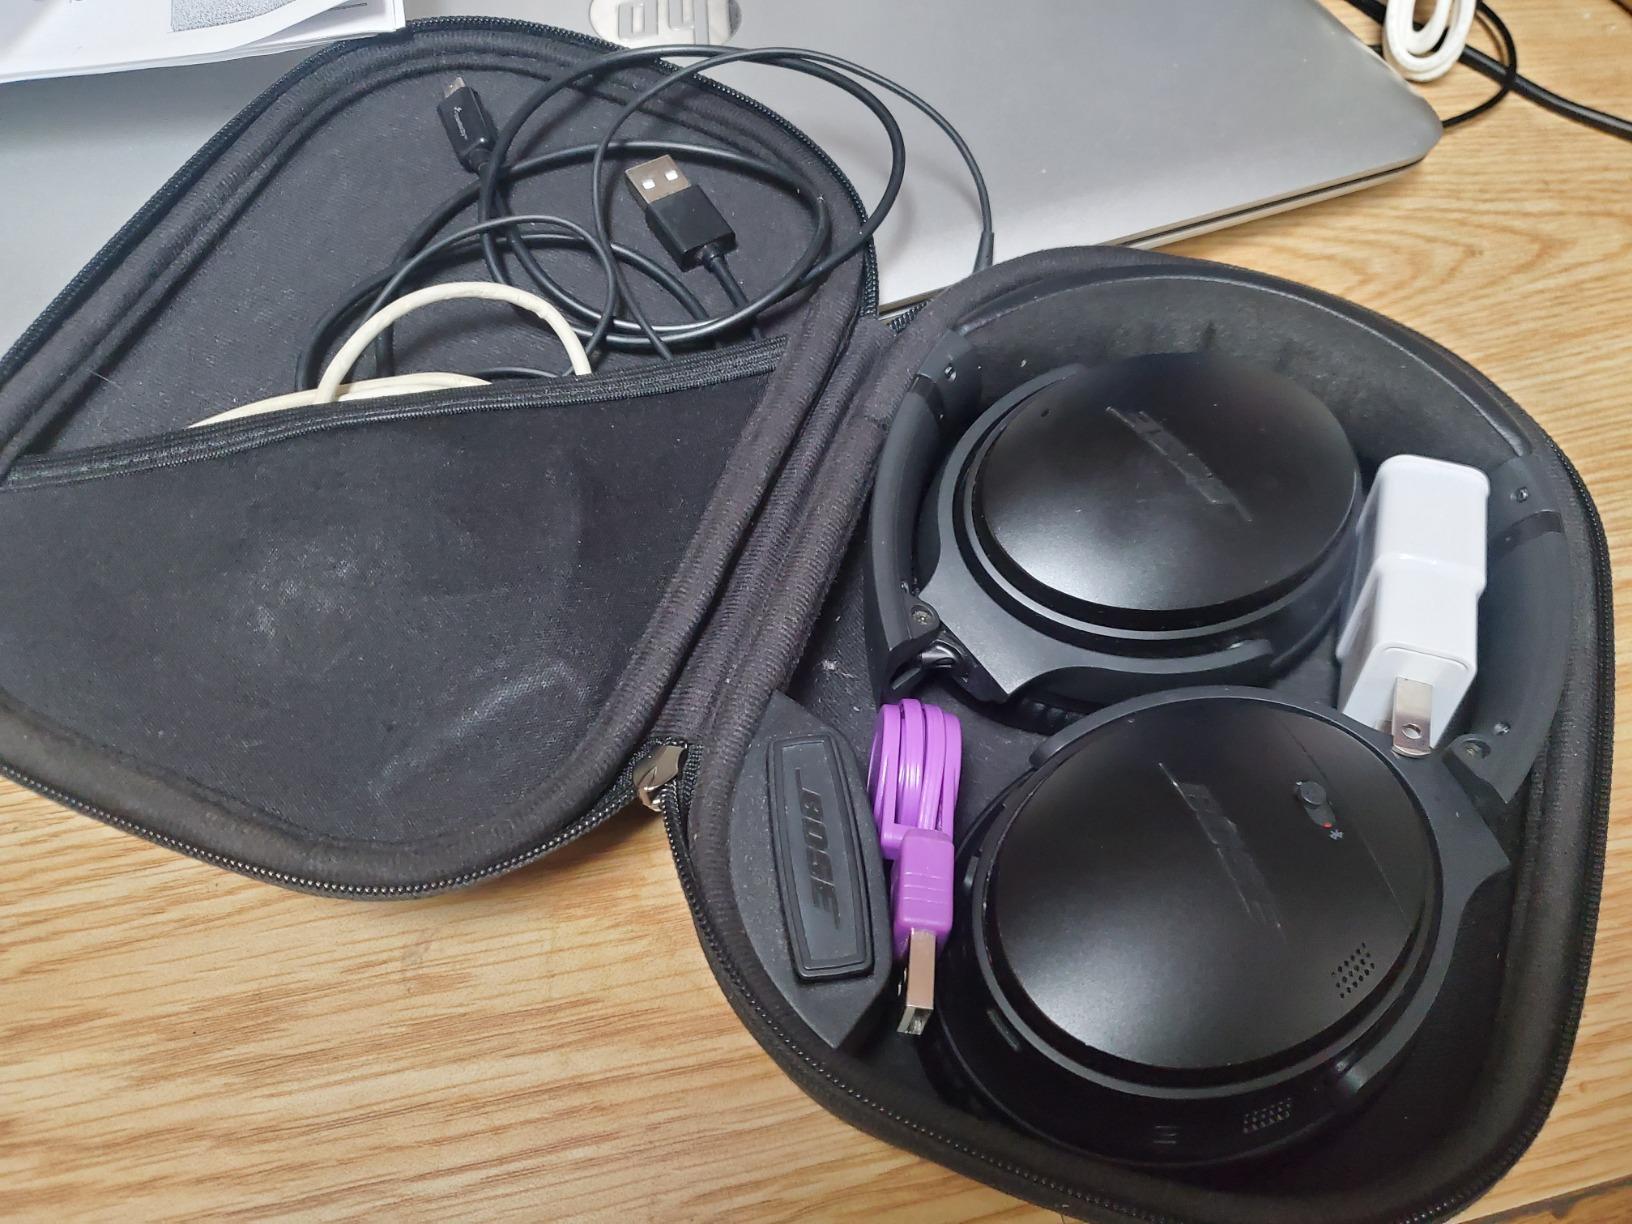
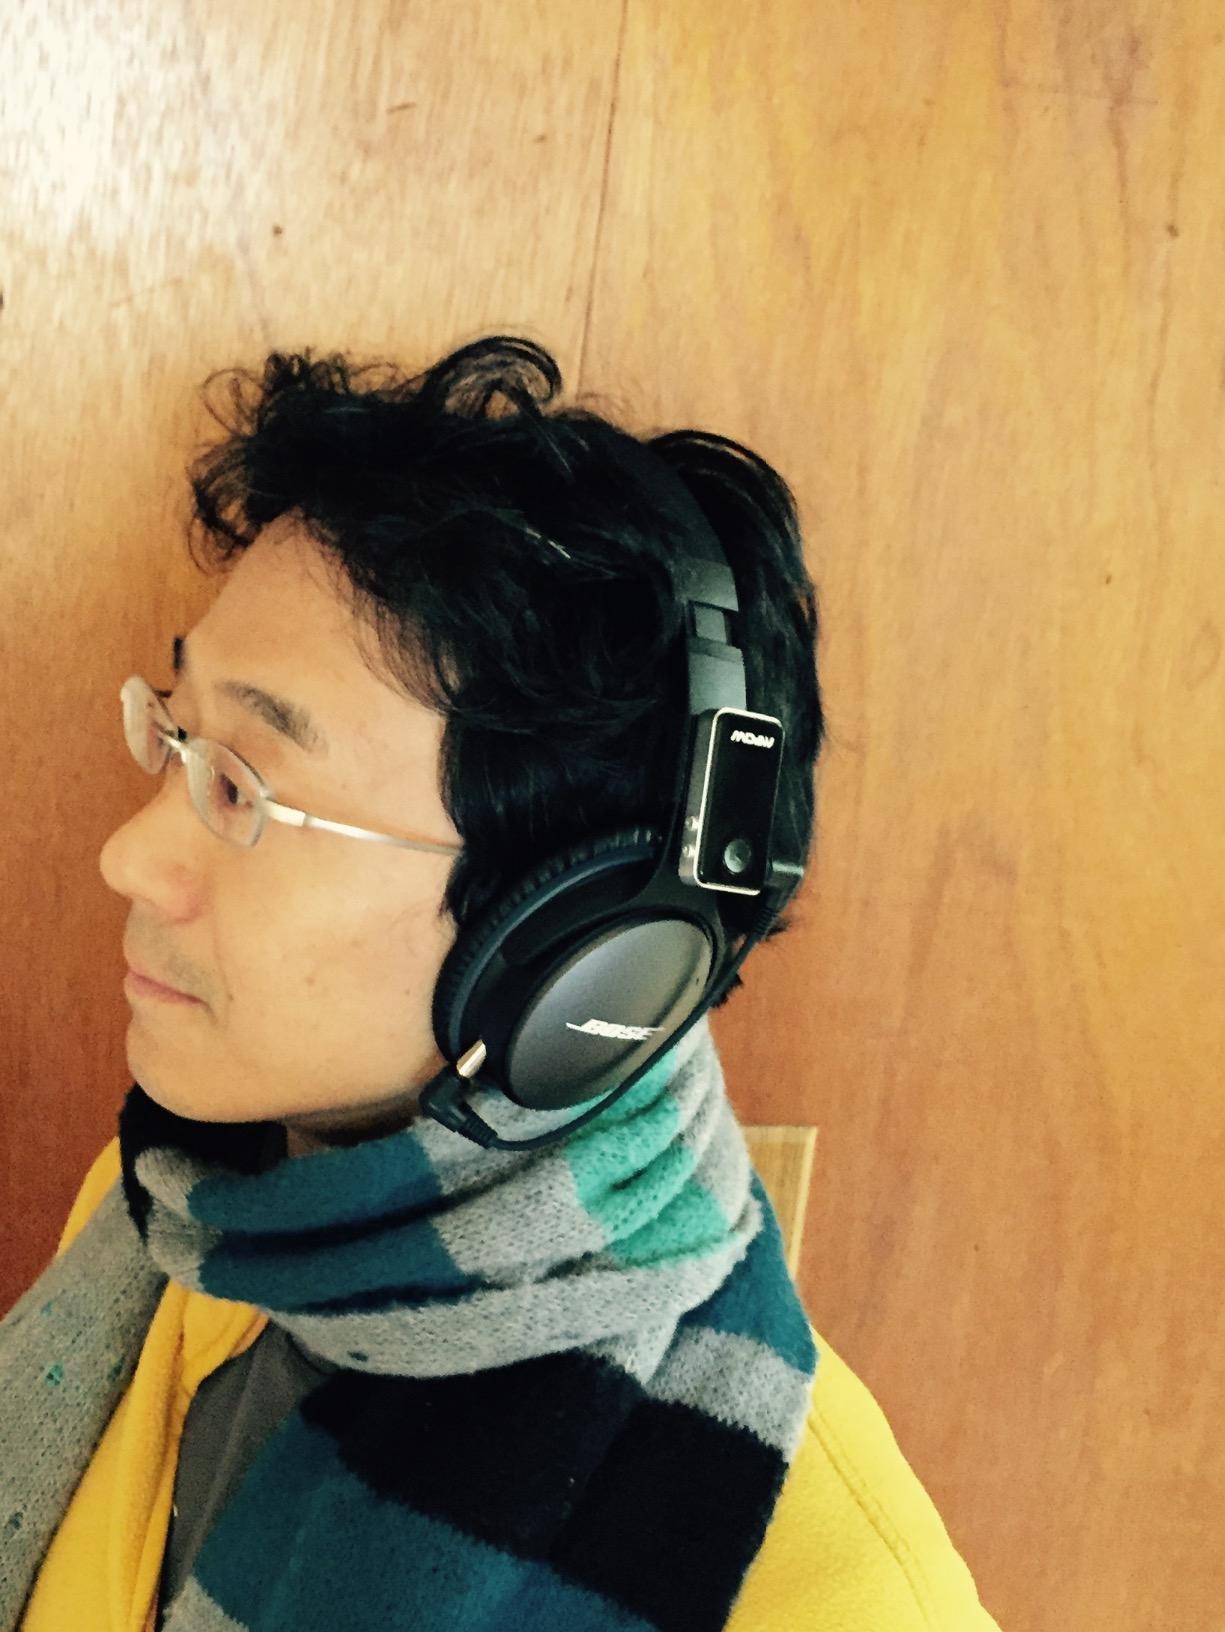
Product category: headphones
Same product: no